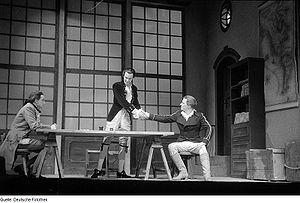
Horst Joachim Arthur Caspar, né le 20 janvier 1913 à Radegast et mort le 27 décembre 1952 à Berlin est un acteur de théâtre et de cinéma allemand.